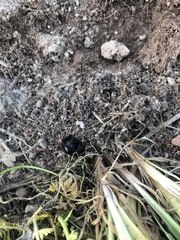
Species: Lactrodectus_hesperus